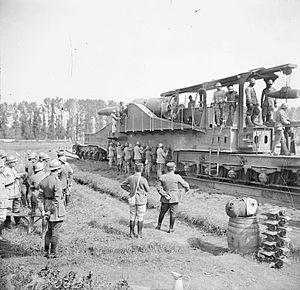
Mission chinoise devant un canon de 320 mm sur voie ferrée à Thierville-sur-Meuse.
L'artillerie lourde à grande puissance était une subdivision de l'artillerie de l'Armée française, créée pendant la Première Guerre mondiale. Elle comprenait les canons et mortiers de très gros calibre, capables de tirer à plus longue distance et avec plus de puissance de destruction que l'artillerie de campagne.
L'artillerie française pendant la Première Guerre mondiale prend au cours de ce conflit un rôle essentiel au sein de l'Armée de terre française. Si au début elle est composée essentiellement d'une artillerie légère de campagne, avec une fonction d'appui auprès de l'infanterie, la stabilisation du front et la transformation du conflit en une vaste guerre de tranchées obligent cette arme à muter et à prendre un rôle de premier plan.